John Locke (musician)

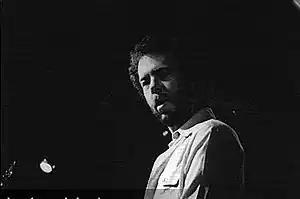
Locke playing keyboards at 'My Father's Place', Roslyn, L.I. Halloween night 1975

John Tilden Locke (September 25, 1943 – August 4, 2006) was an American keyboardist and a member of the rock group Spirit. In the early 1980s, he was a member of the band Nazareth.